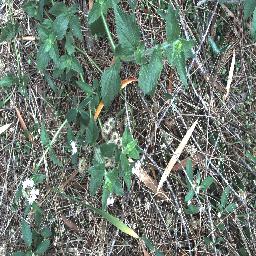
Label: siam_weed